List of railway lines in Russia

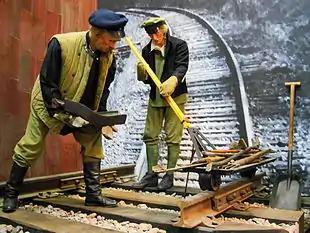
A life size diorama of Russian track workers repairing railway tracks at the Museum of the Moscow Railway

Russian Railways is by far the largest railway company. It owns many of the other railways.